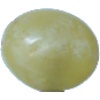
Label: Grape White 1